Inverness

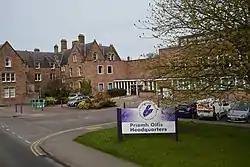
Inverness is the administrative centre for the Highland Council

The campus at Beechwood, just off the A9 east of Inverness, is considered to be one of the most important developments for the region over the next 20 years. The principal of UHI, James Fraser, said: "This is a flagship development which will provide Inverness with a university campus and vibrant student life. It will have a major impact on the city and on the Highlands and Islands. UHI is a partnership of colleges and research centres throughout the region, and the development of any one partner brings strength to the whole institution."